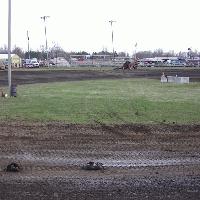
Weather: cloudy or overcast